Ines Bibernell

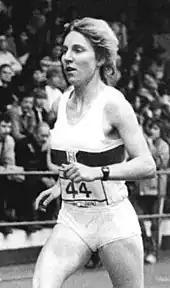
Bibernell at the 1986 East German Indoor Championships

Ines Bibernell ( Obst; born 21 July 1965 in Querfurt, Bezirk Halle) is a former East German female track and field athlete who competed in middle- and long-distance track events. She was a gold medallist at the European Athletics Indoor Championships in 1986.